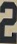
Number: 2